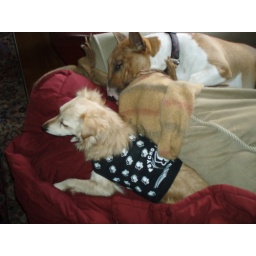
in chair for book